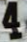
Number: 4